Indo-Persian culture

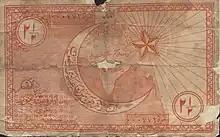
Image of the Punjabi Khaksar Movement's poster for the freedom of British India, written in Persian

Given that the Mughals had historically symbolised Indo-Persian culture to one degree or another, the dethroning of Bahadur Shah Zafar and the institution of the direct control of the British Crown in 1858 may be considered as marking the end of the Indo-Persian era, even if, after the Indian Rebellion, Persian would still retain an audience and even produce commendable literature such as the philosophical poetry of Muhammad Iqbal (d. 1938). The British would absorb elements of the culture's architectural style into the buildings of the Raj, producing Indo-Saracenic architecture. For 20th century Indian Muslims, and Urdu poets in particular, learning the Persian language was viewed as necessary for a full understanding of Urdu and central to the comportment of an educated North Indian Muslim man.